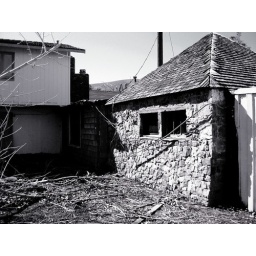
This was down the street a ways from my Aunt and Uncles house in Carson City, Nevada.